William Pereira

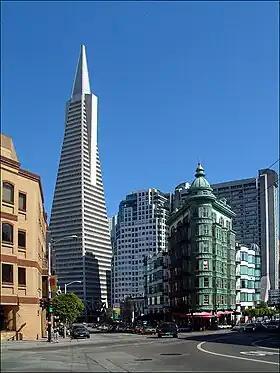
Transamerica Pyramid, San Francisco, 1972

By the time of his death, Pereira had over 400 projects to his name. Among the structures he designed throughout Southern California were CBS Television City, Fox Plaza, the Los Angeles County Art Museum, the Howard Johnson Hotel and Water Playground in Anaheim, and the Disneyland Hotel in Anaheim. He is also responsible for creating the monumental Spanish-inspired facades that defined Robinson's department stores for nearly 20 years, and he was the architect of Pepperdine University at Malibu, named by the "Princeton Review" as the most beautiful college campus in America.